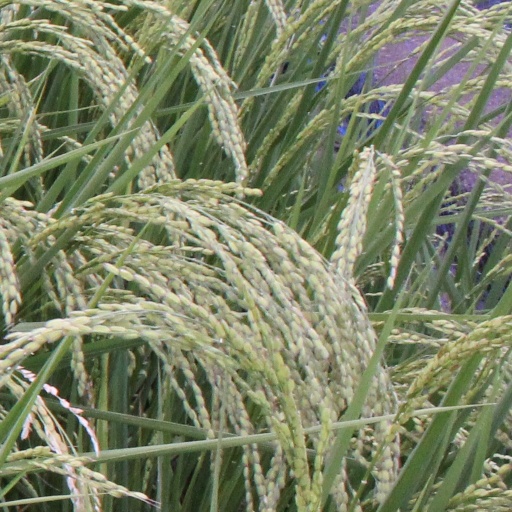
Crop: rice